Murders of John Goosey and Stacy Barnett

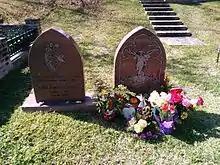
Graves of the victims at Glenwood Cemetery

A private vigil and viewing of the victims occurred in the George H. Lewis & Sons Funeral Home in Memorial area of Houston on Sunday July 26, 2009. A joint funeral for Barnett and Goosey was scheduled to be held at the St. Vincent de Paul Roman Catholic Church in Houston on Monday July 27, 2009. The victims were buried together at the Glenwood Cemetery in Houston.